1927 Grand Prix season

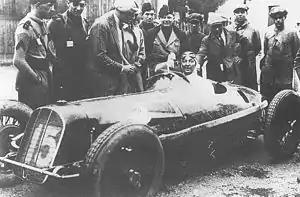
Pietro Bordino and the Fiat 806 at the 1927 Milan GP

Throughout the year, the inaugural Italian Championship had attracted big fields of 20-30 cars and good crowds. The Rome Grand Prix, back on the calendar after a year's absence, was held in the city on a circuit just south of the River Tiber. It was significant as it gave future great racer Tazio Nuvolari his first major win in a car. Previously a motorcycle champion he, like many compatriots, were swapping over to four wheels. His skills in his regular Bugatti, not needing pit-stops, gave him victory over a number of more powerful supercharged Type 35s. Unfortunately, there were several bad crashes when cars went off the road into spectators. They included Materassi, who crashed his Itala special, killing a young boy.